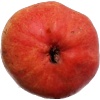
Label: Pear Red 1